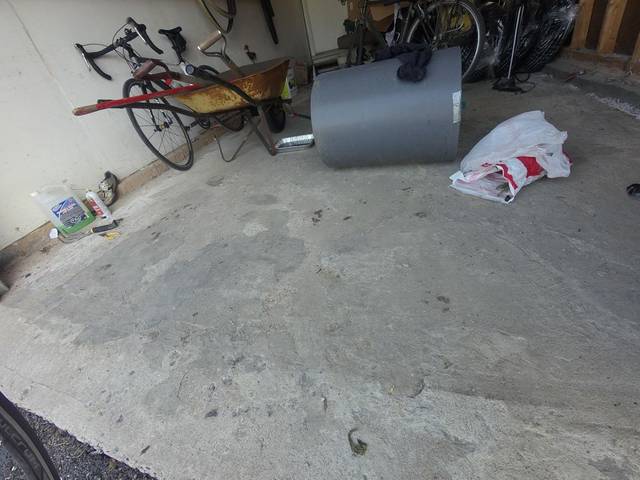
Region: Canada
Coordinates: 45.33, -75.775